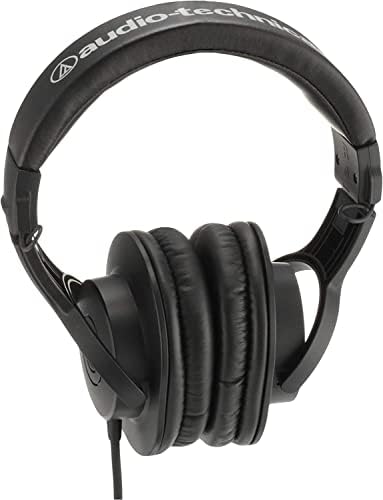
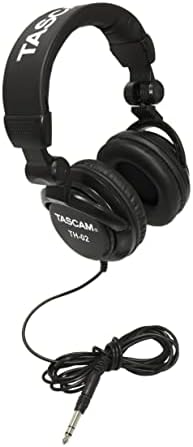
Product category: headphones
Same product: no